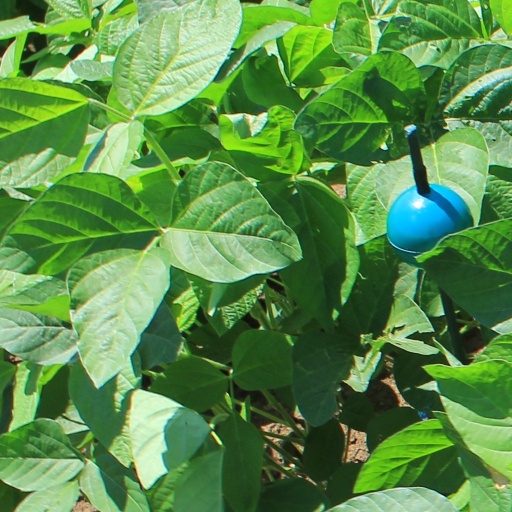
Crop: soybean